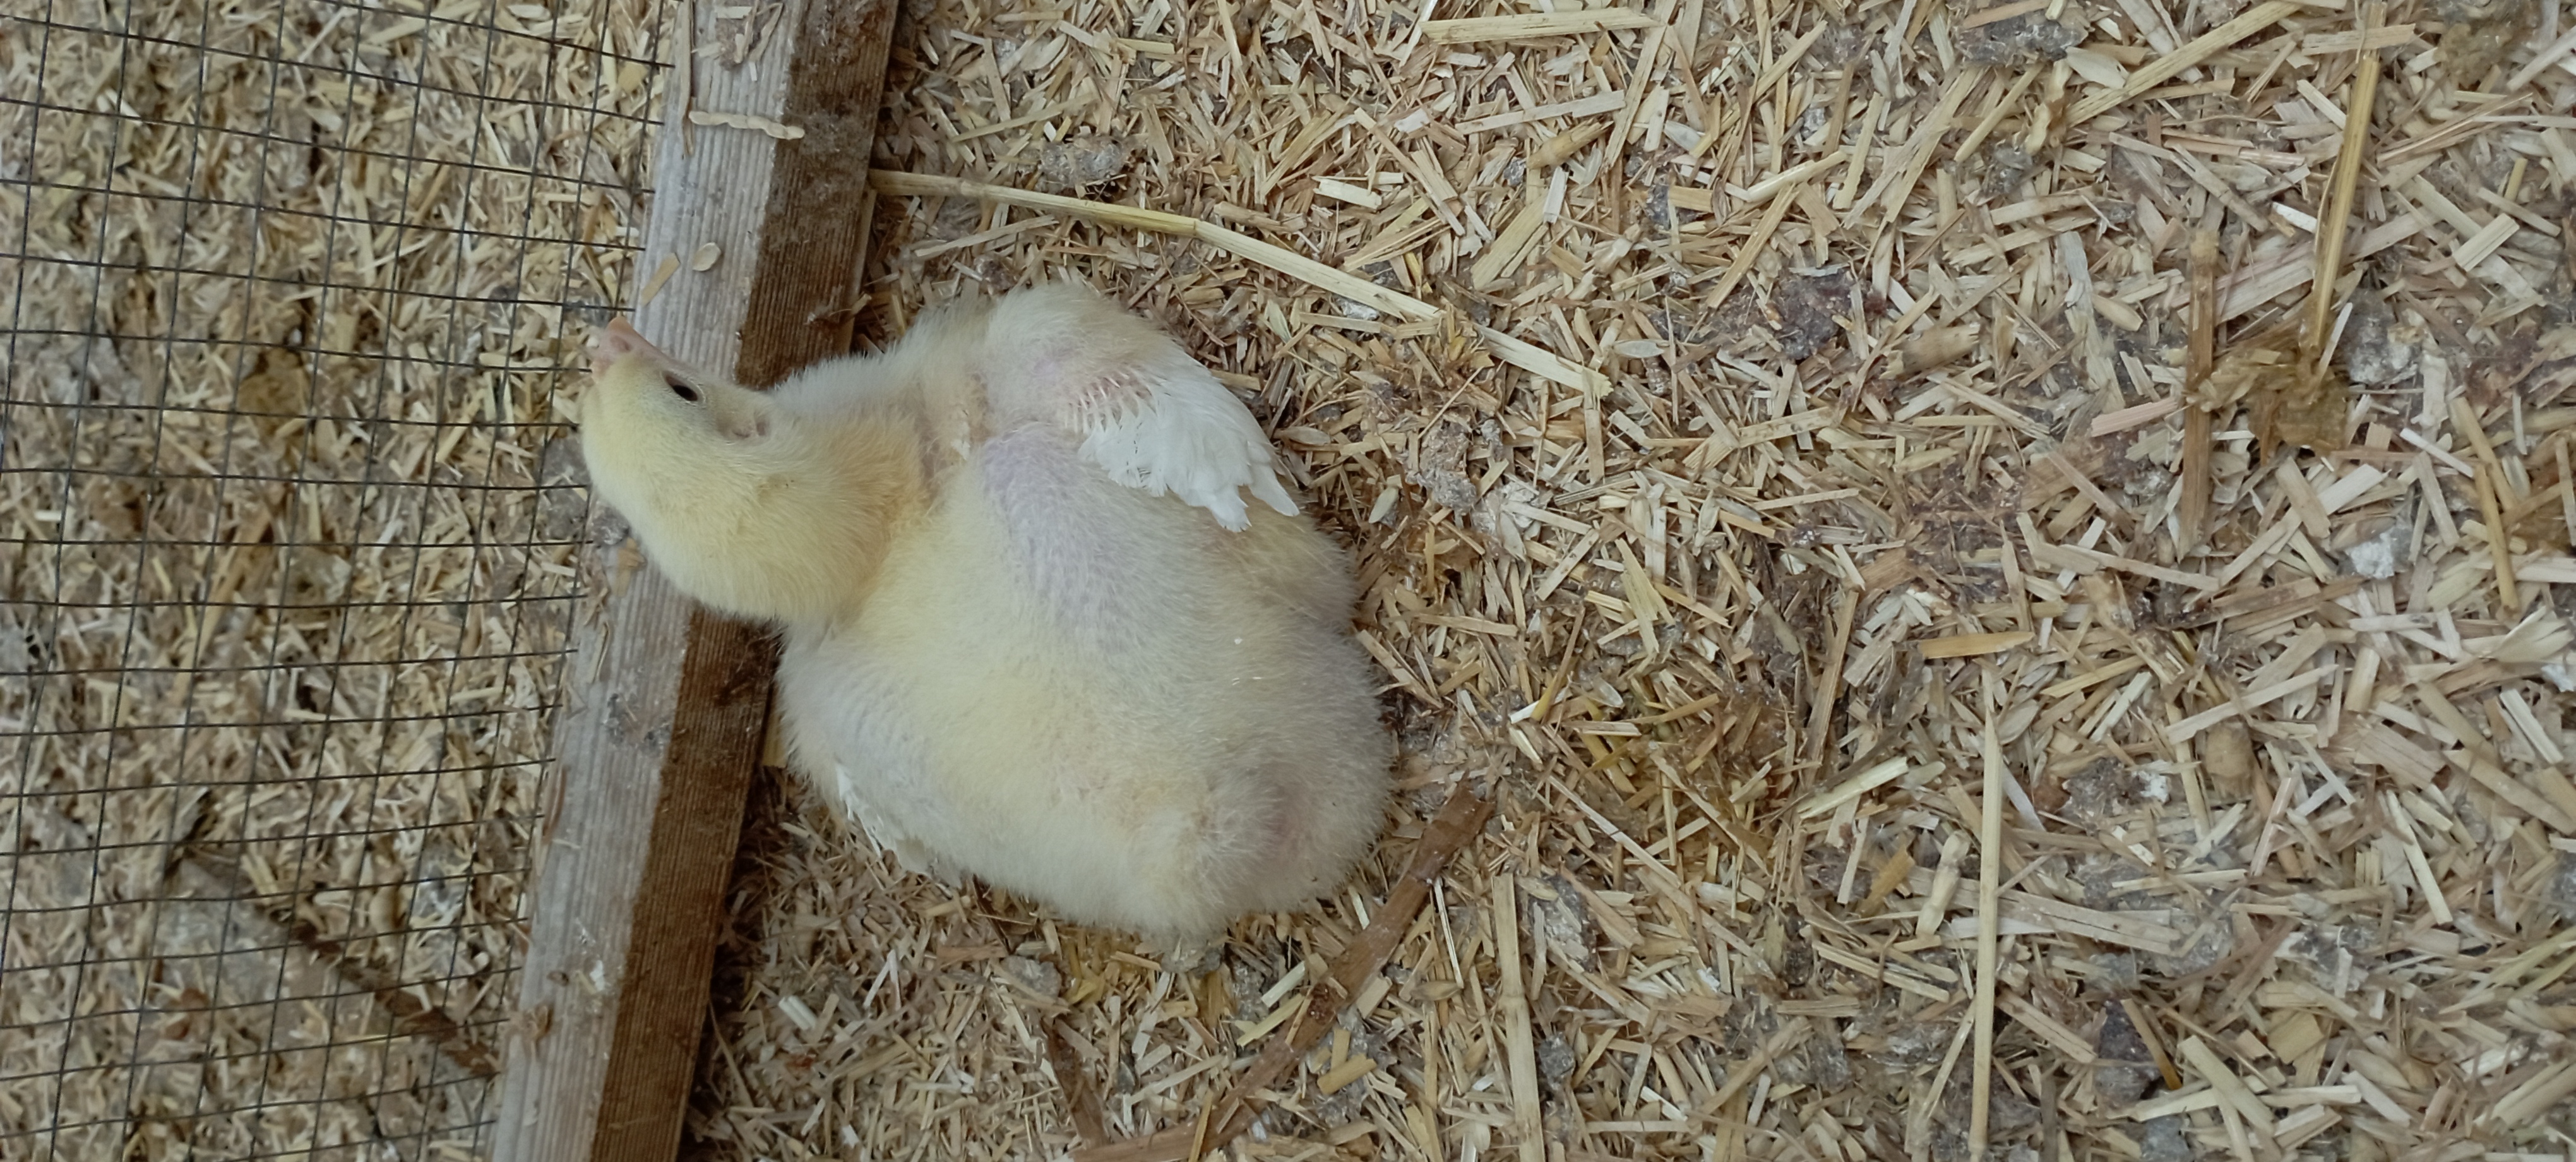
Weight: 454 g